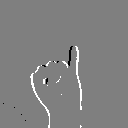
ASL letter: i